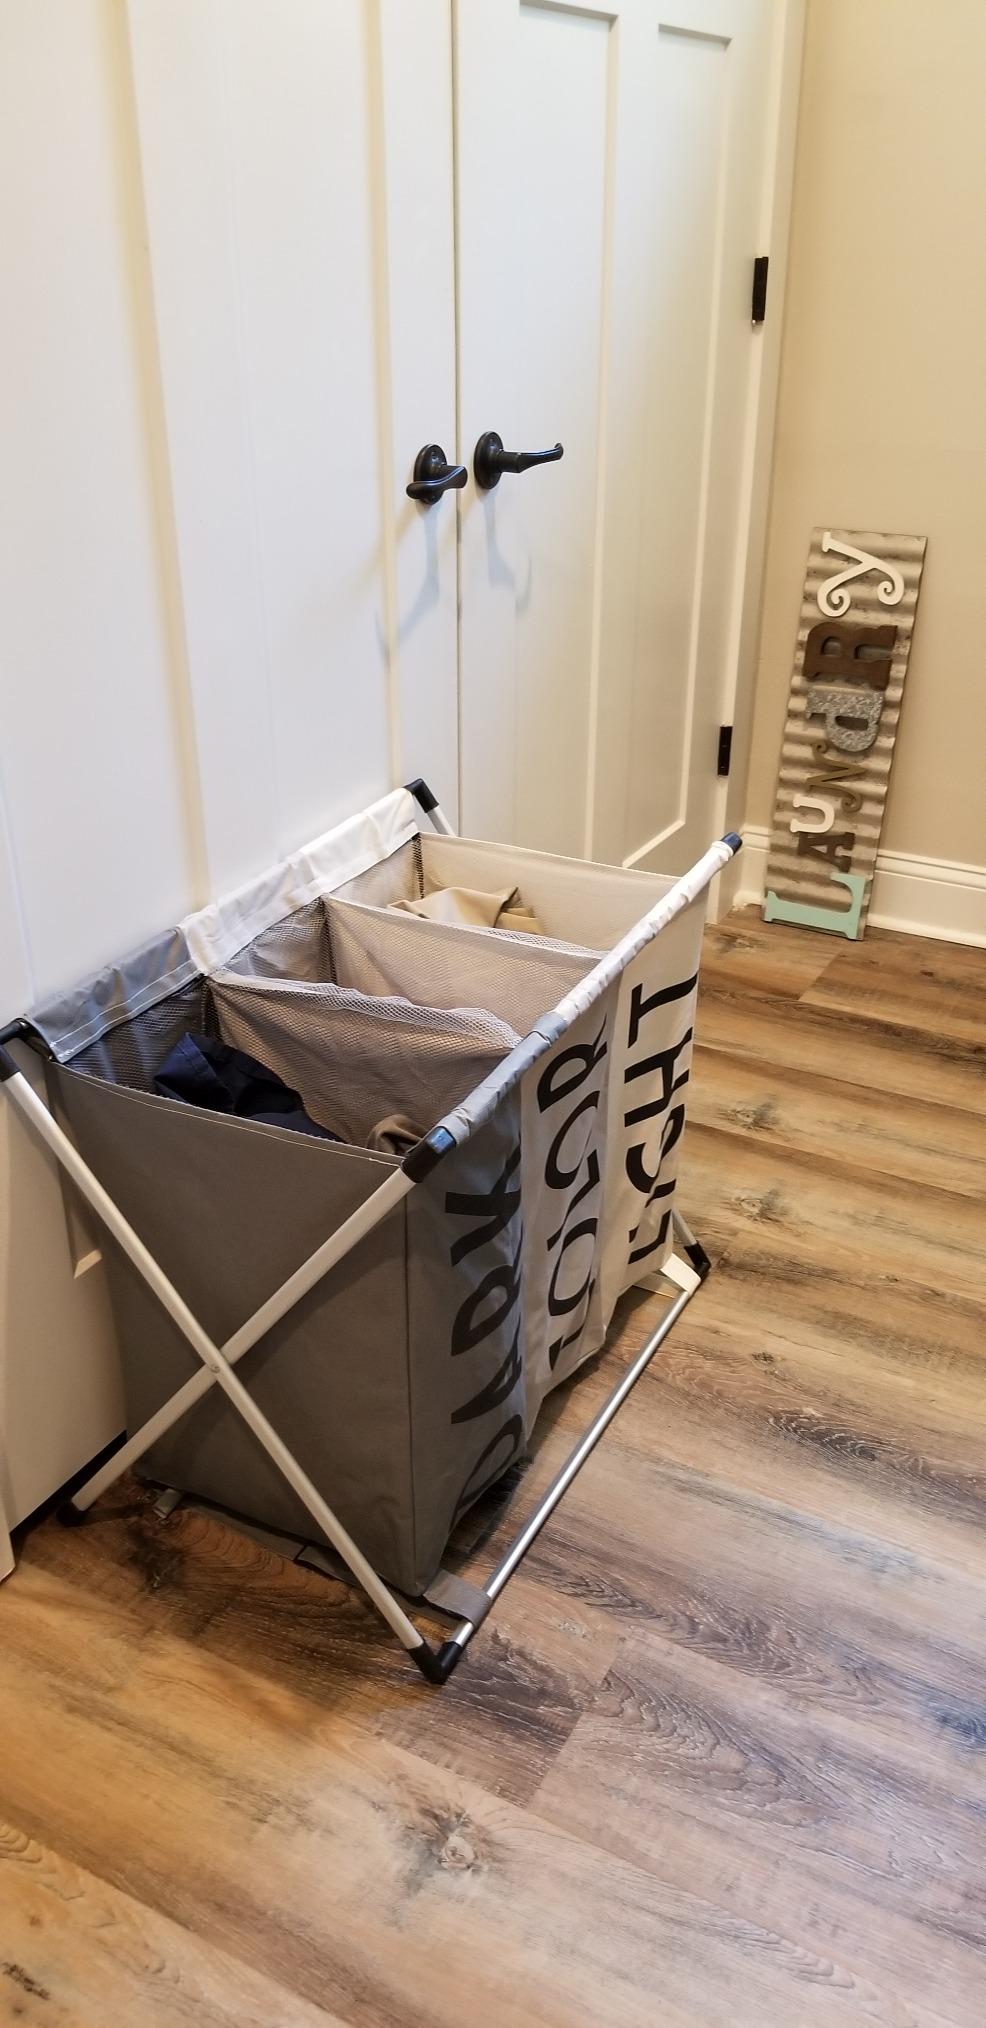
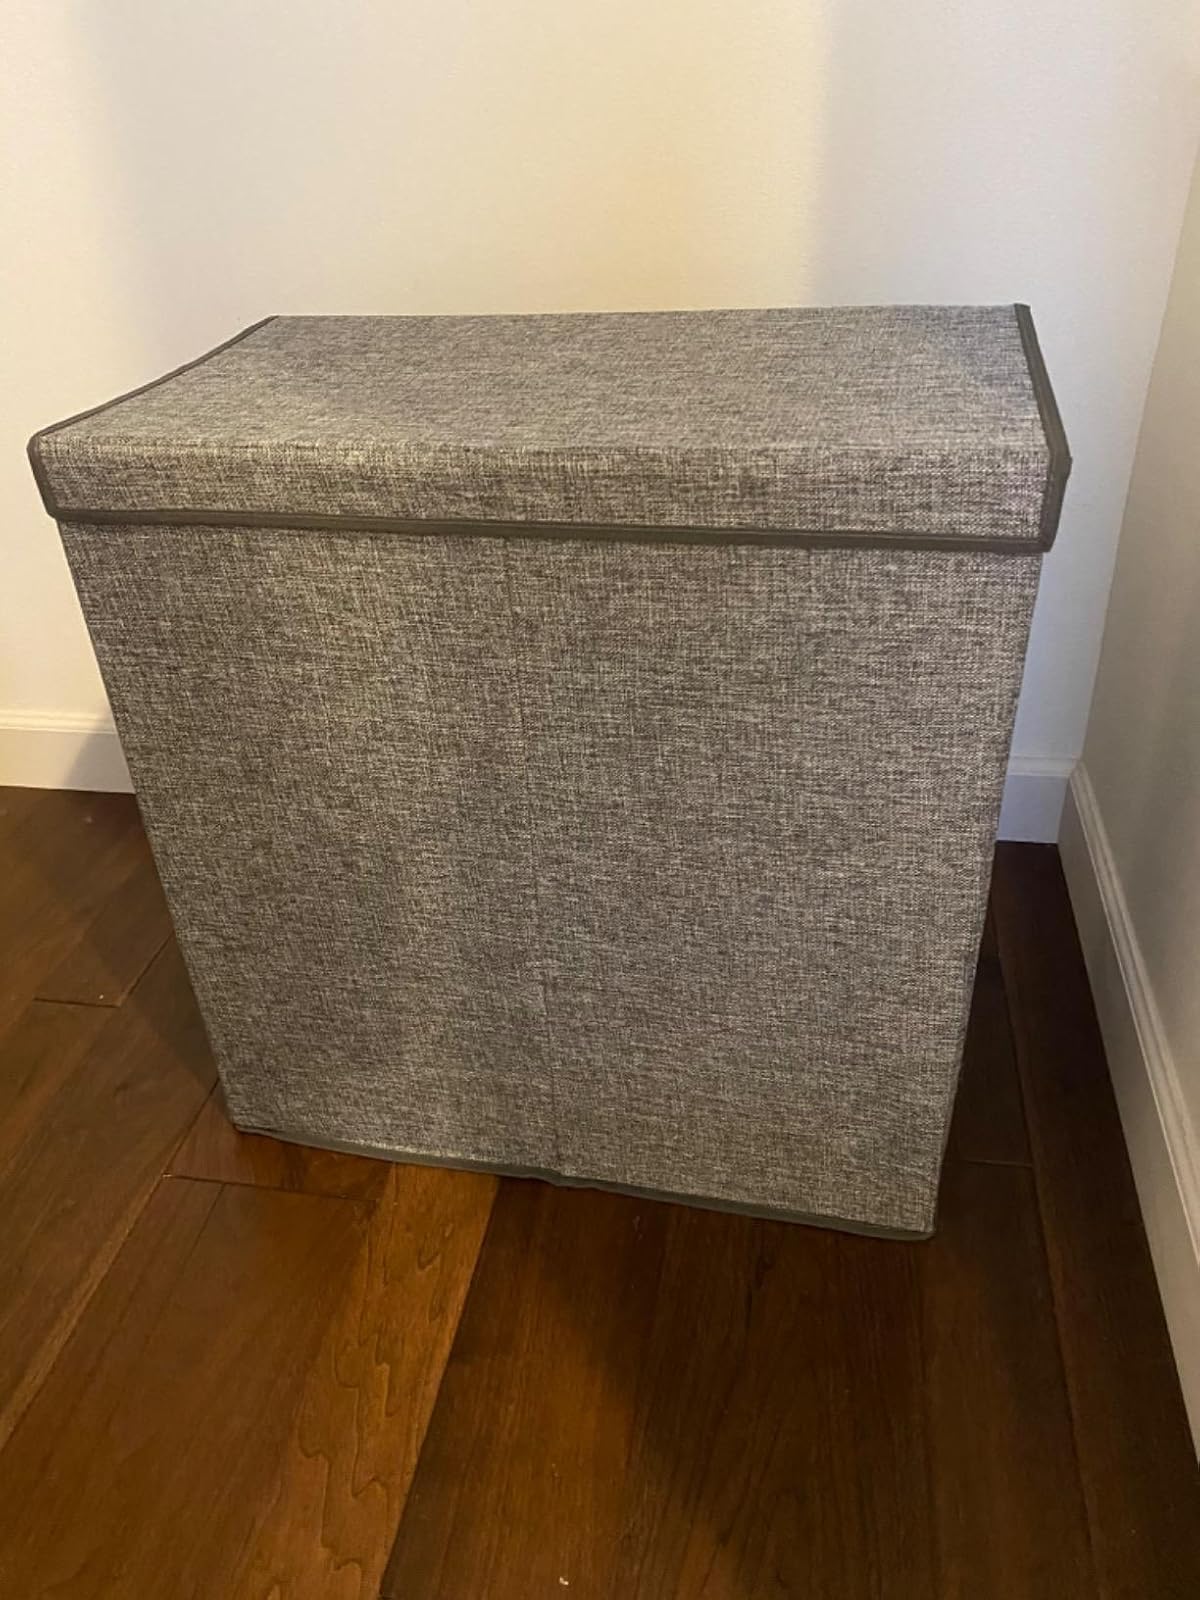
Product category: items_hamper
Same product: no